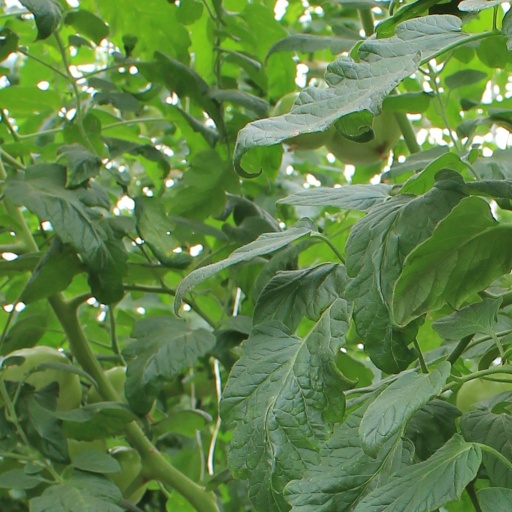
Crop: tomato